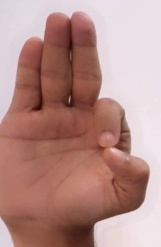
ASL sign: F